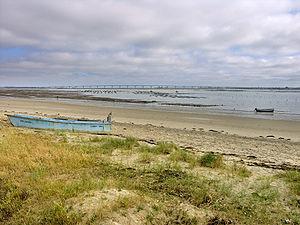
L’île d’Oléron est située dans le golfe de Gascogne, en région Nouvelle-Aquitaine, au large des côtes de la Charente-Maritime dont elle fait partie, à 1,5 km de la pointe Espagnole et à 14,5 km au nord de l'estuaire de la Gironde. Avec les îles de Ré, d'Aix, Madame et Nôle, elle fait partie de l'archipel charentais ; elle est séparée de la presqu'île de Marennes par le coureau d'Oléron, au nord, et de la presqu'île d'Arvert par le pertuis de Maumusson, au sud.
Le Château-d'Oléron est une commune du Sud-Ouest de la France, située dans le département de la Charente-Maritime. Ses habitants sont appelés les Casteloléronais et les Casteloléronaises, ou les Chapelains et les Chapelaines.